Montney Formation

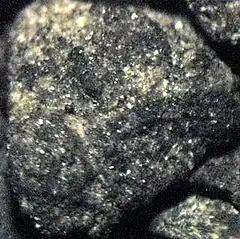

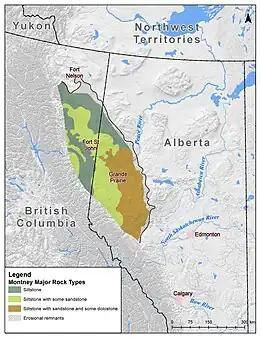
Montney Formation

The Montney Formation is a stratigraphic unit of Lower Triassic age in the Western Canadian Sedimentary Basin in British Columbia and Alberta.